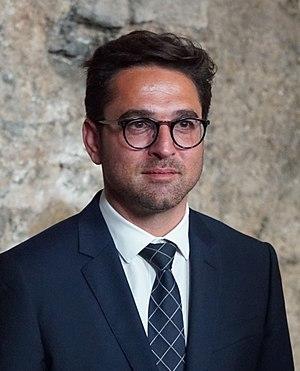
lors du lancement de ""la Magnifique Society"" dans le cryptoportique."